Japanese architecture

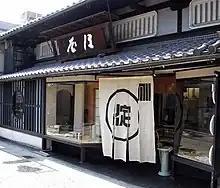
Typical "machiya" in Nara

During the Muromachi period, "shinden-zukuri" style, which was the mainstream of the residences of Japanese nobles, declined, and "shoin-zukuri", which developed from "buke-zukuri" of samurai class residences, became the mainstream. "Shoin-zukuri" had a lasting impact on later Japanese housing and is the basis of modern Japanese housing. In the old architectural style, "tatami" mats were laid only in a part of the room, but in the "shoin-zukuri" style, "tatami" mats were laid all over the room. In this style, sliding doors called "fusuma" were used to separate rooms, and an inner window called "shoji", which was made by pasting paper permeable to sunlight on a wooden frame, was installed inside the wooden shutters. In the room, "tokonoma" (alcove for the display of art objects) and "chigaidana" (shelves built into the wall) were set up to decorate various things.